M22 Locust

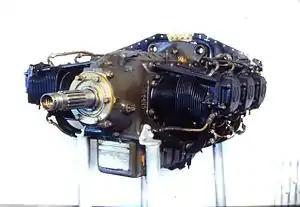
Lycoming O-435 engine

The T9 had a crew of three and weighed . It was armed with a main gun and a coaxial .30-06 Browning M1919A4 machine-gun, as well as two further machine-guns on the right-hand side of the bow. The main gun and coaxial machine-gun were mounted in a powered turret, which also had a gun stabilizer installed to allow the gun to be fired when the tank was moving. The T9 was powered by a 162 horse-power six-cylinder, air-cooled Lycoming engine, and the thickness of the armor varied; the front, rear and sides of the hull had a thickness of while the sloped portions of the hull had a thickness of . The tank's engine was able to give it a maximum speed of . The T9 was not primarily designed to be transported by glider, a significant change from the original request, but instead was to be carried under the belly of a Douglas C-54 Skymaster transport aircraft, using four lifting brackets welded onto each side of the hull of the tank. The turret was designed to be removable so that it could be detached and transported inside the C-54 and reattached once on the battlefield. The loading took six men about twenty-five minutes, the unloading ten minutes. On top of this the aircraft required a proper airfield on which to land. However, the T9 was of the correct shape, weight and size to be carried inside a Hamilcar glider, suggesting that these dimensions had been chosen deliberately so that the tank could be transported inside a glider if required.